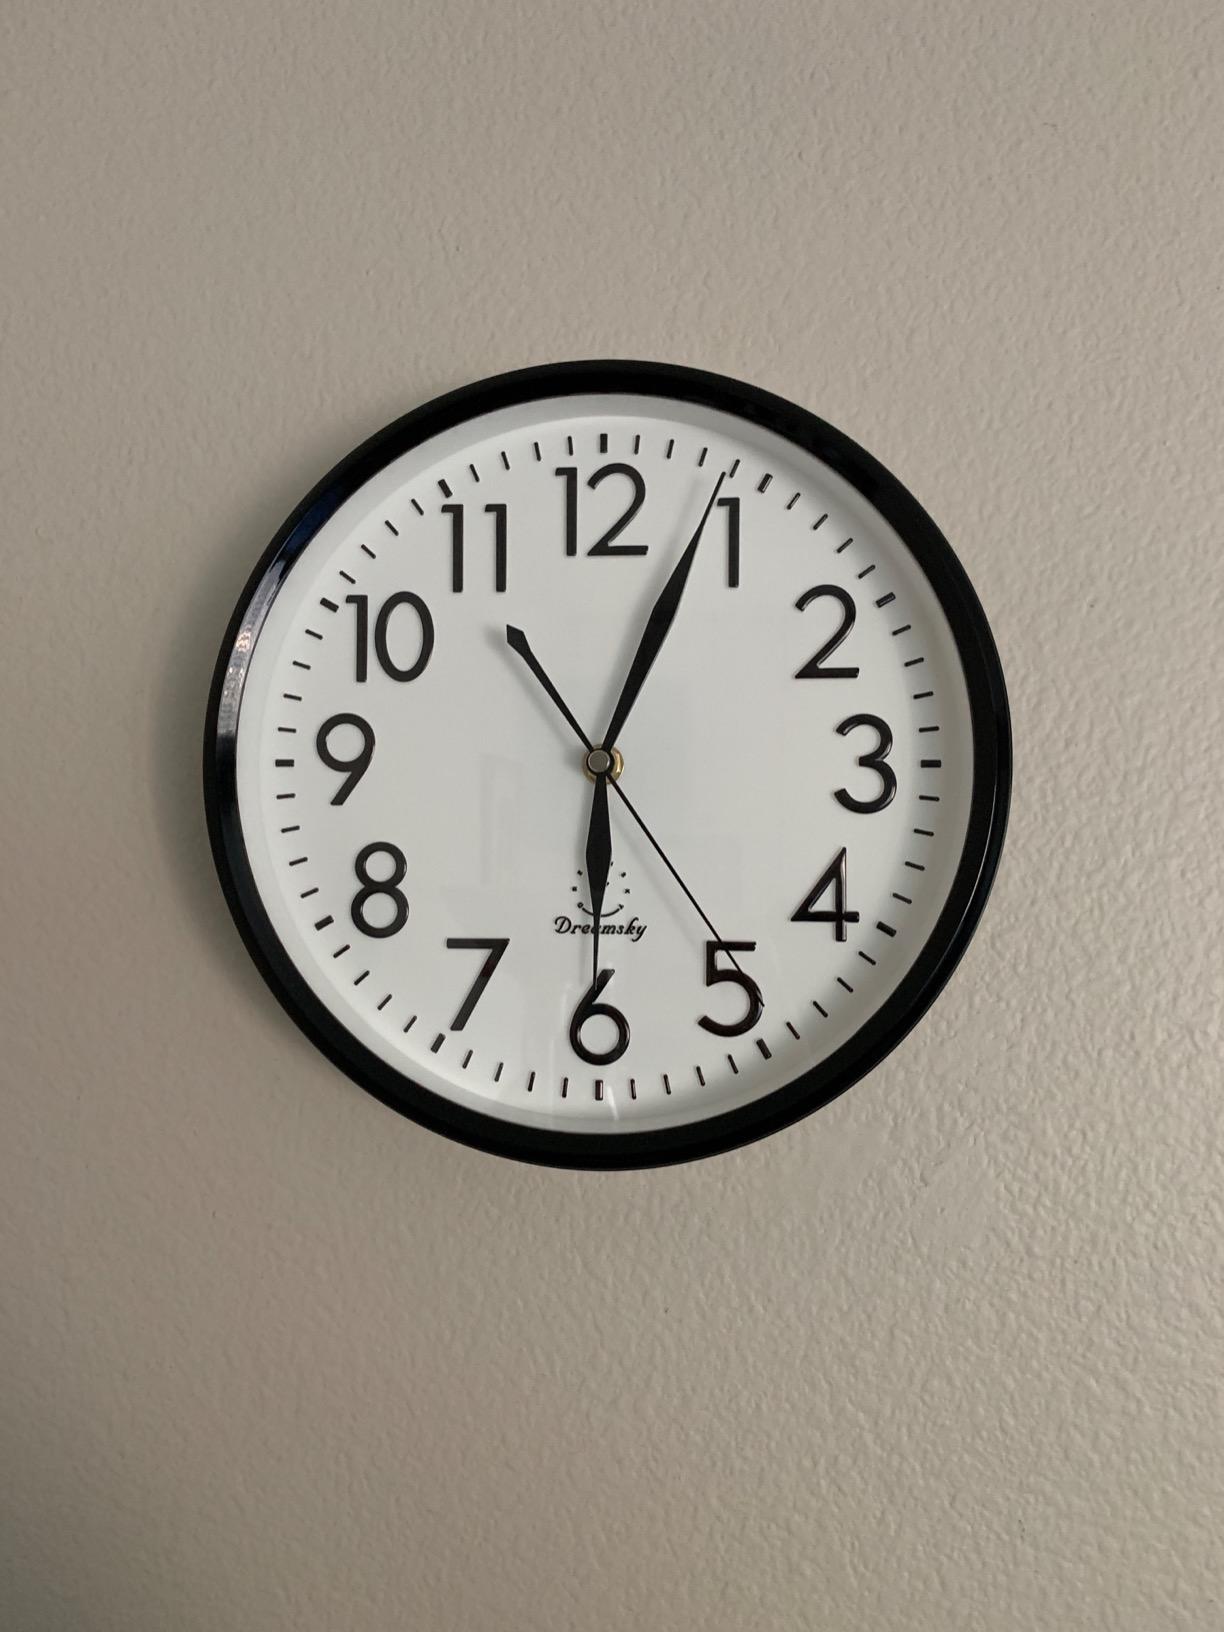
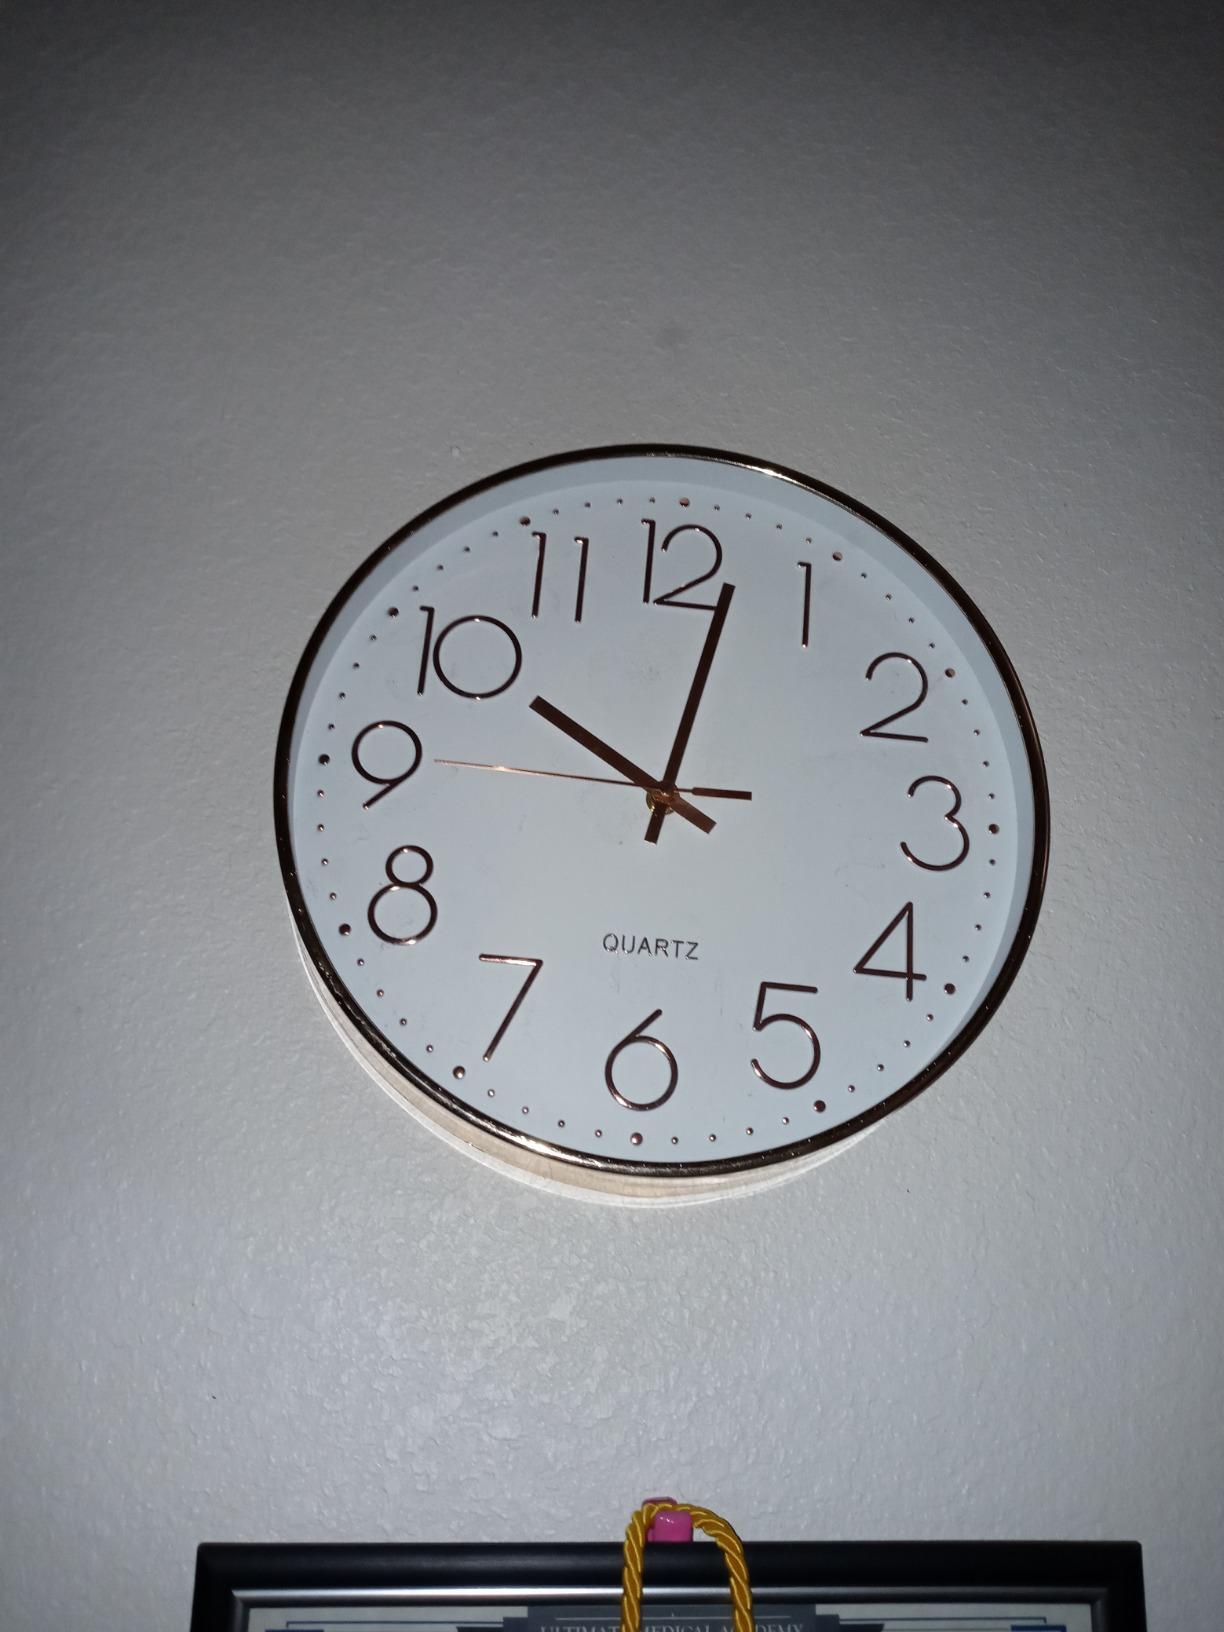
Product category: clock
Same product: no